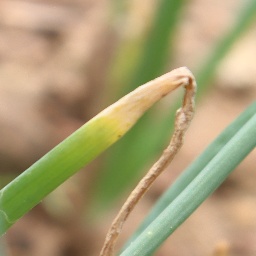
Label: Stemphylium leaf blight and collectrichum leaf blight